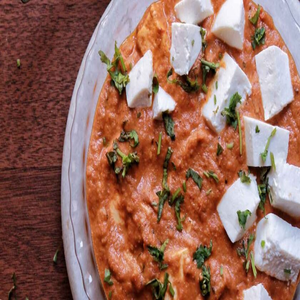
Dish: paneer